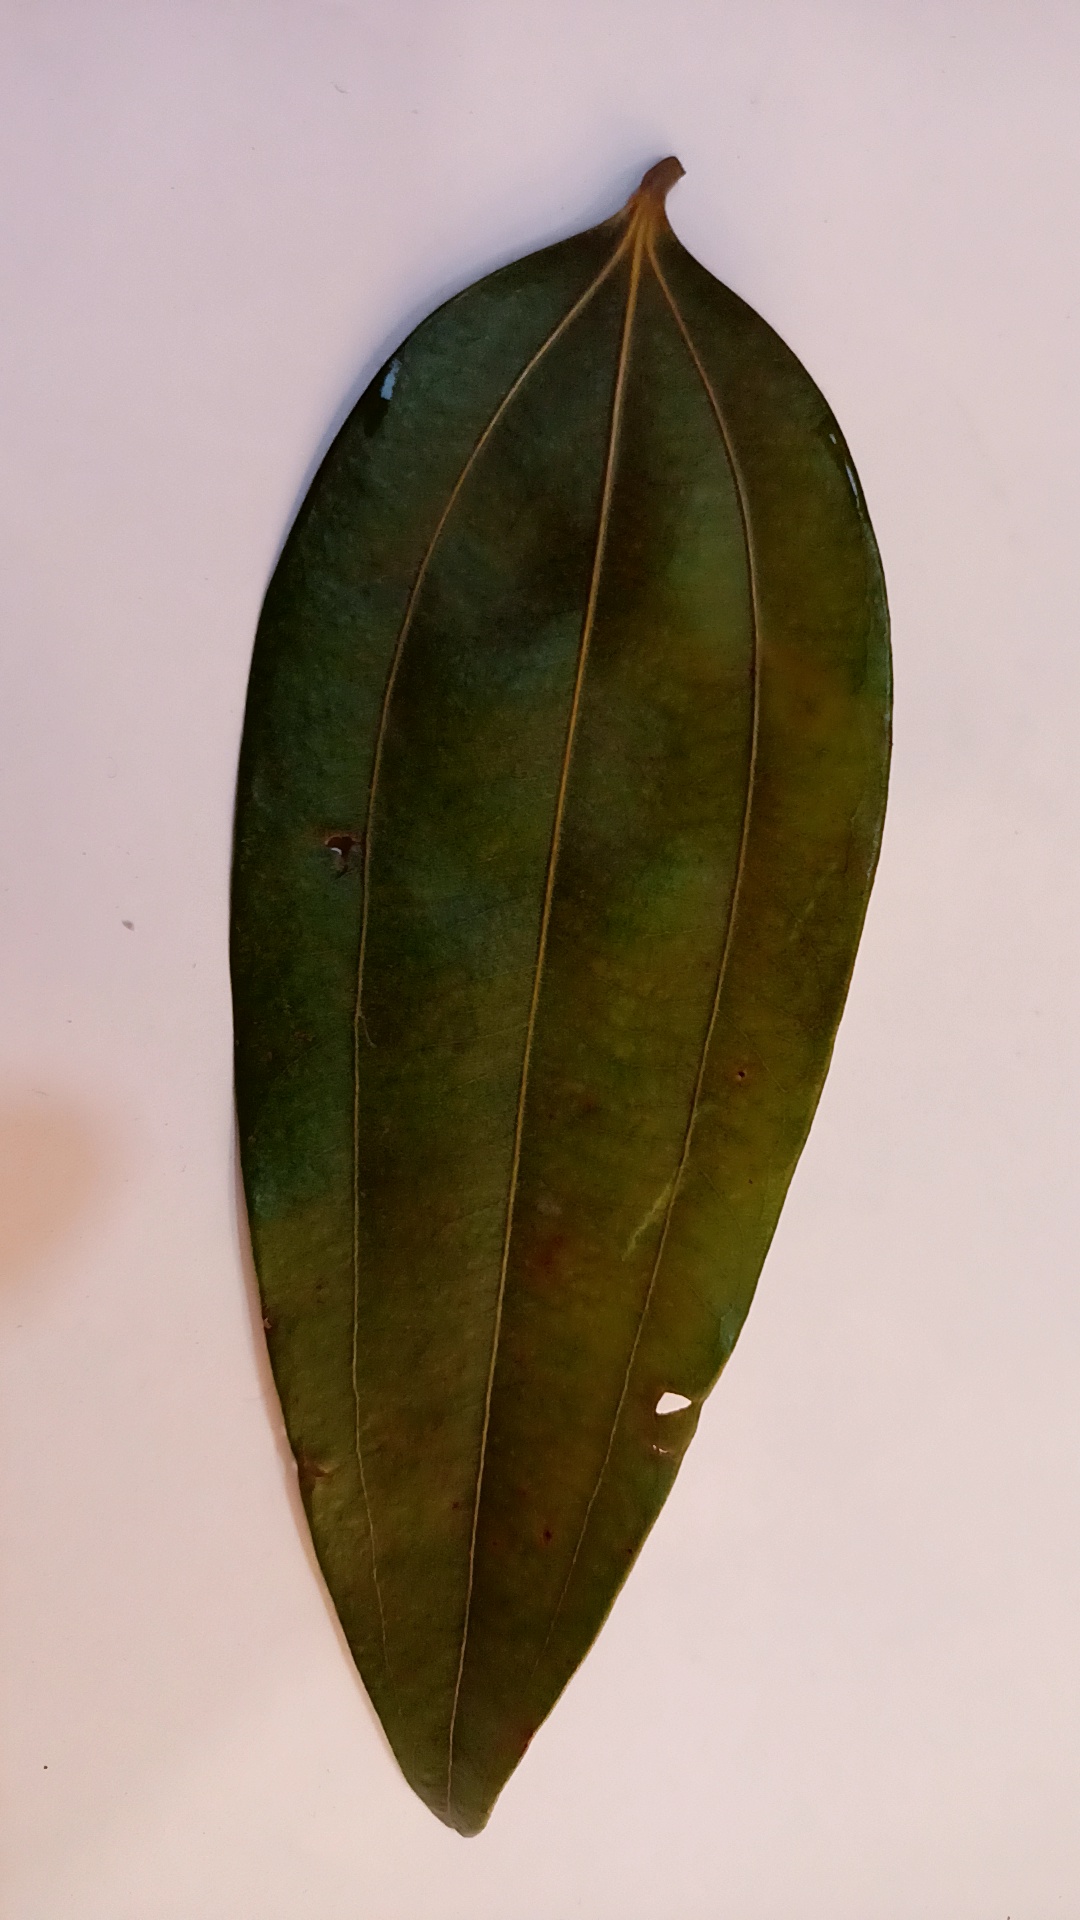
Label: Disease